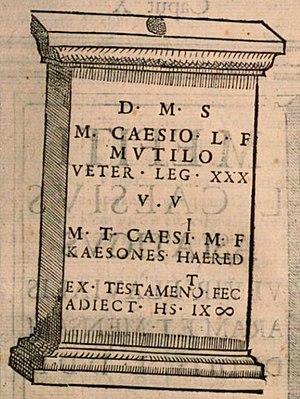
Giovanni Battista Fonteo, parfois désigné sous son nom latin Joannes Baptista Fonteius Primio, né en 1546 et mort en 1580 est un poète et humaniste milanais. Il est essentiellement connu pour le poème qu'il a composé pour accompagner les séries de tableaux Les Saisons et Les Éléments réalisés par Giuseppe Arcimboldo.